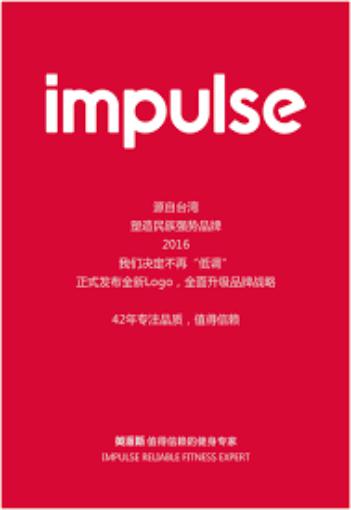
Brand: impulse
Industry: Others